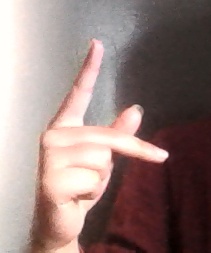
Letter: dha